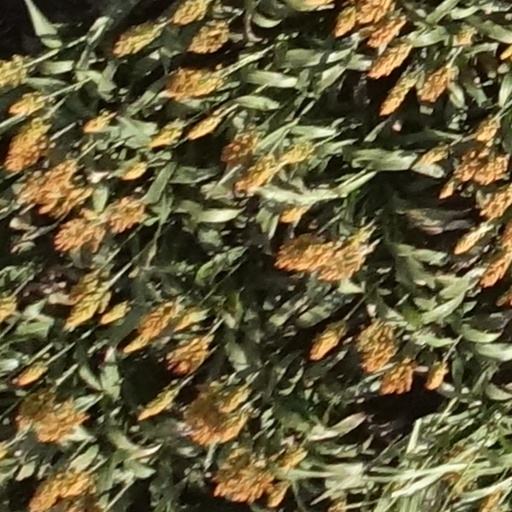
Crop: sorghum